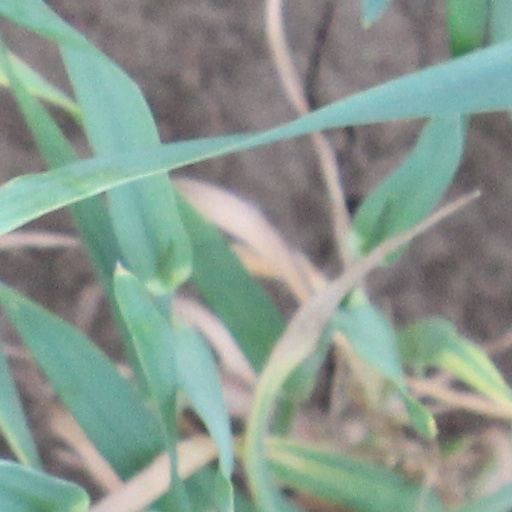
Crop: wheat